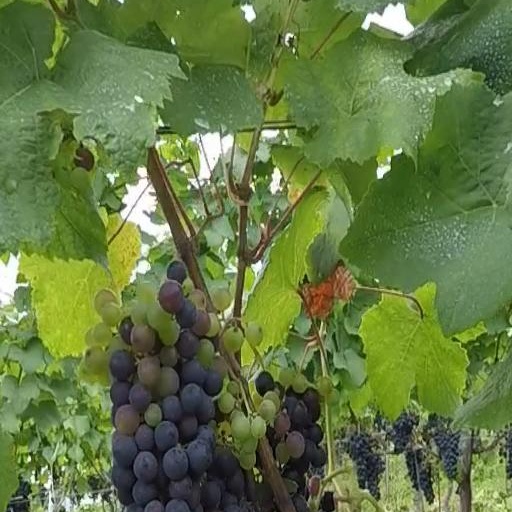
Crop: grape